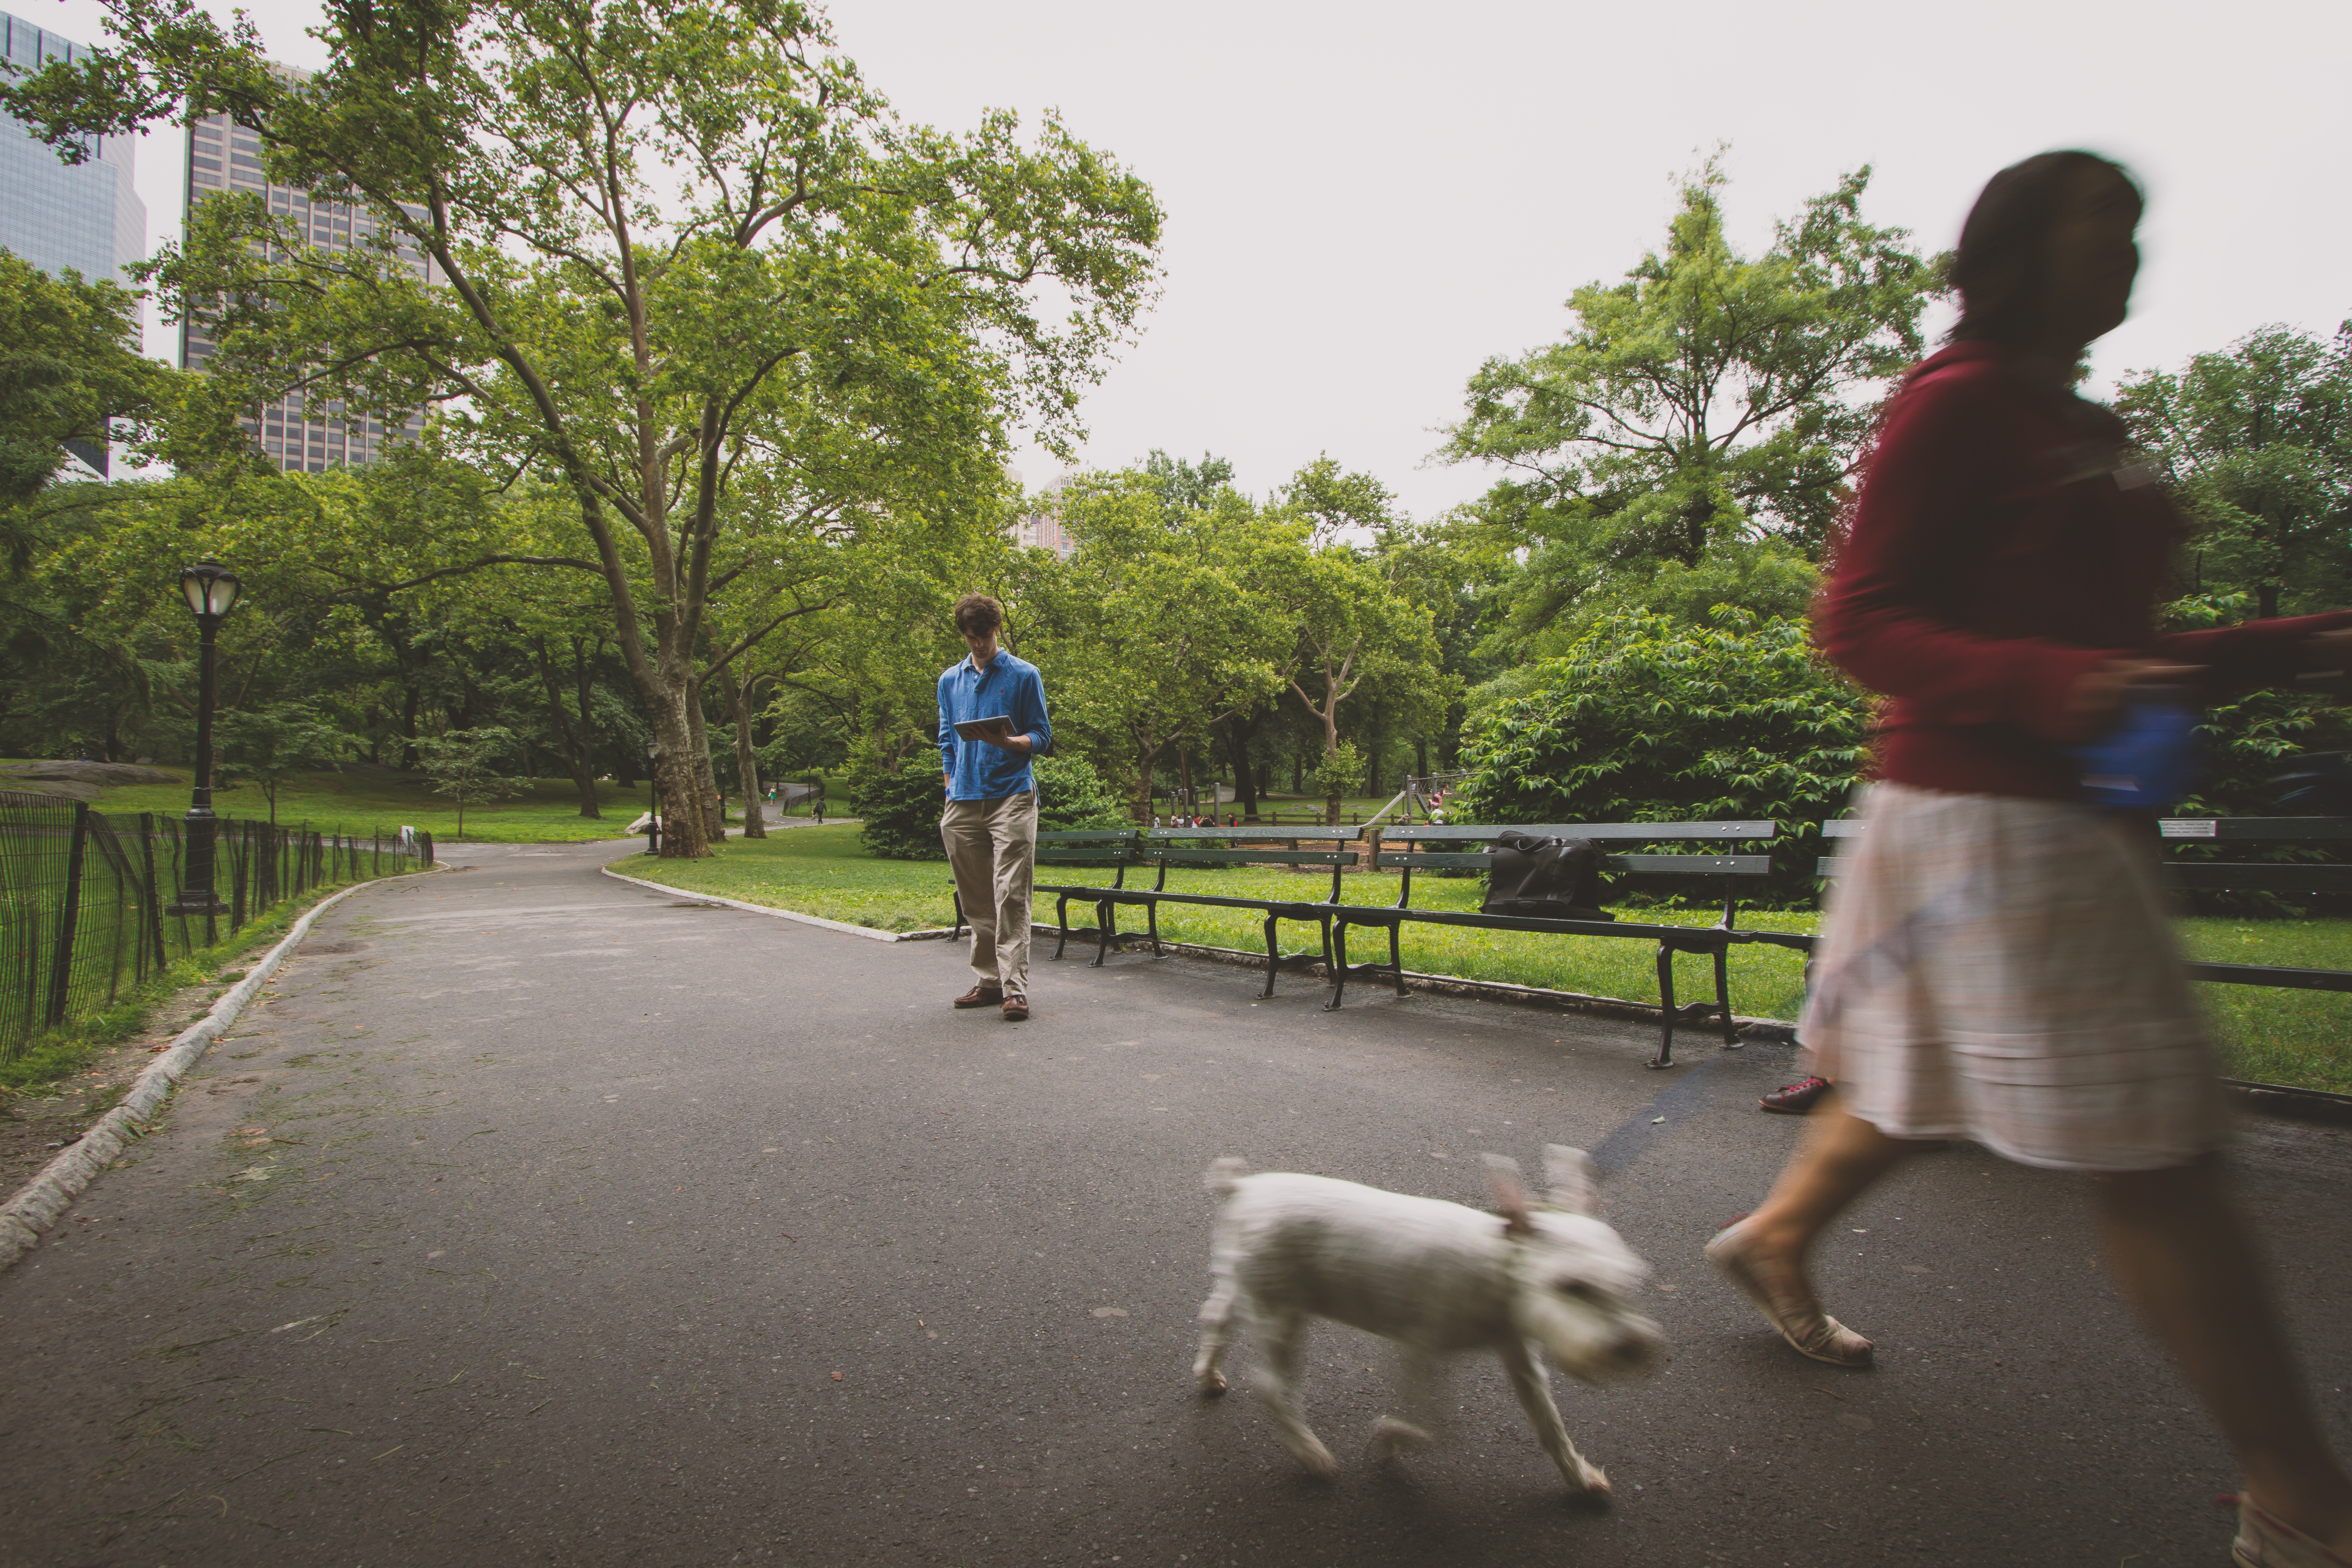
walking, road, park